606

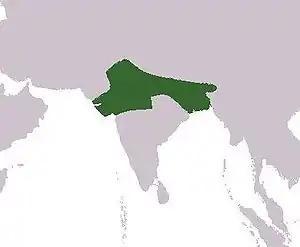
The Empire of Harsha in India (7th century)

Year 606 (DCVI) was a common year starting on Saturday of the Julian calendar. The denomination 606 for this year has been used since the early medieval period, when the Anno Domini calendar era became the prevalent method in Europe for naming years.